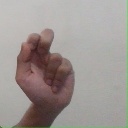
अक्षर: ढ